Goan Catholics

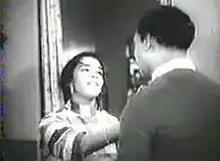
A still from Frank Fernand's monochrome Konkani film "Amchem Noxib"

In addition to common Christian festivals like Christmas, Good Friday, and Easter, the community celebrates many other festivals of religious and historical significance. The "Zagor" (nocturnal vigil in Konkani), mainly celebrated in Siolim, in Bardez taluka, is a festival highlighted by dance, drama and music. The Feast of Saint Francis Xavier, one of the major festivals of the Goan Catholics, is celebrated on 3 December annually to honour the saint's death. The Nativity of the Blessed Virgin Mary ("Monti Saibinichem Fest" in Konkani, Feast of Our Lady of the Mount) on 8 September is a major festival, especially in Chinchinim. "Milagres Saibinichem Fest" is the feast of Our Lady of Miracles, celebrated at St. Jerome Church (Mapusa). Contrary to popular belief, Goa Carnival is a commercial festival in Goa. Its current form (King Momo, floats, etc.) was created only in 1965 to attract tourists.